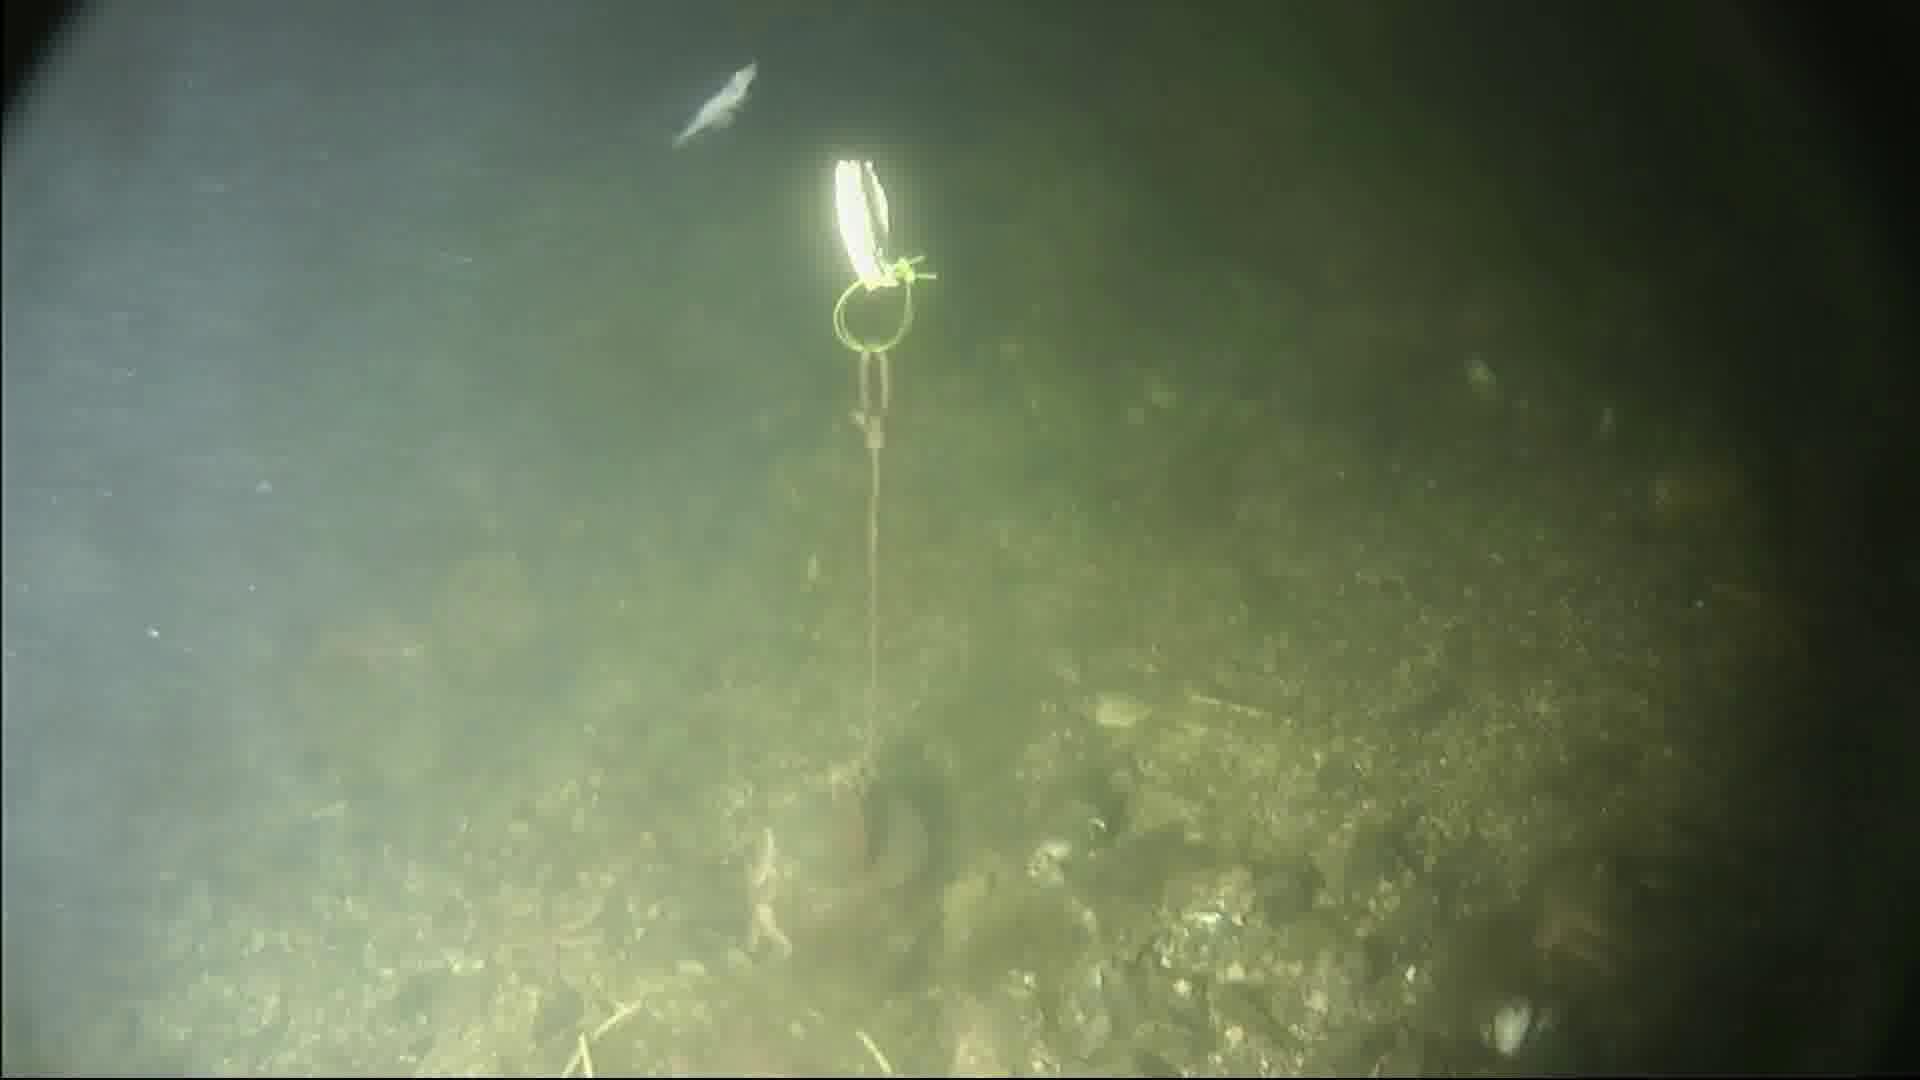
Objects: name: shrimp
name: starfish